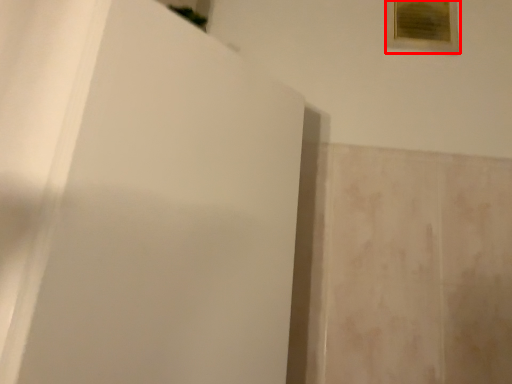
Question: From the image's perspective, where is picture frame (annotated by the red box) located relative to screen door? Select from the following
(A) above
(B) below
Answer: A